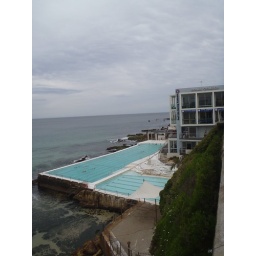
Salt water washed clean by ocean swells at the Bondi Icebergs.